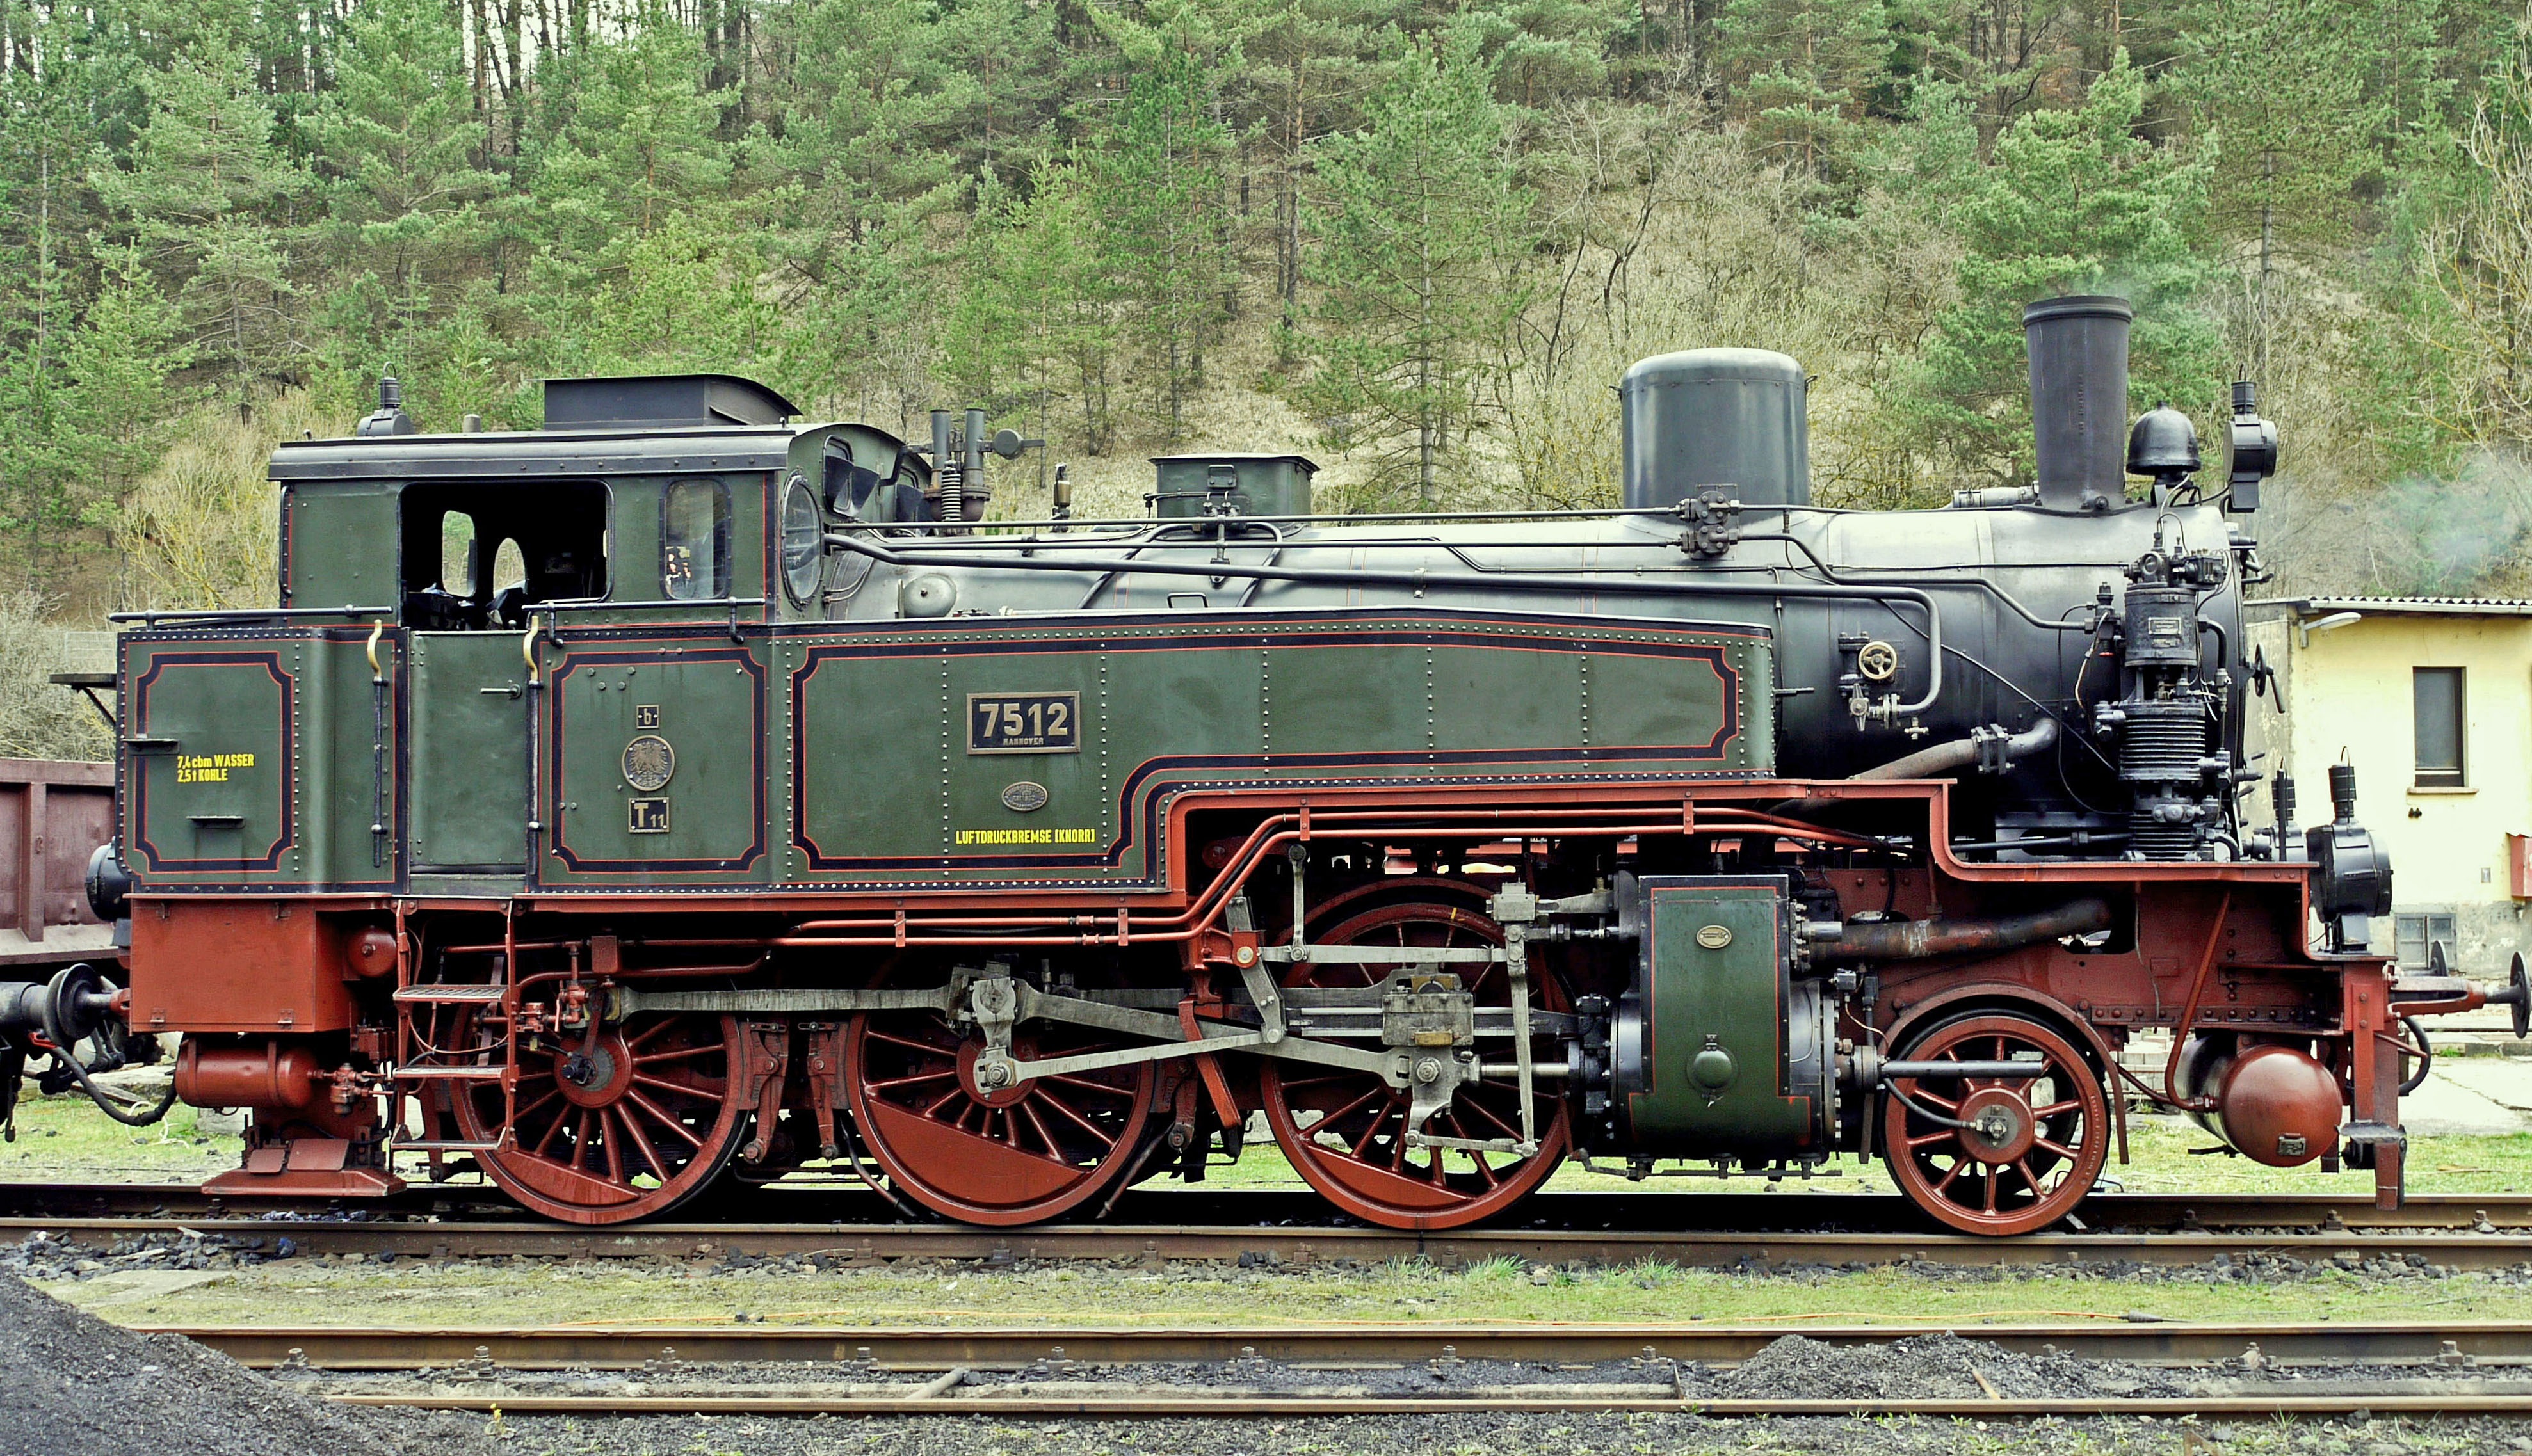
track, railway, train, transport, vehicle, nostalgia, bw, locomotive, oldtimer, steam engine, event, tradition, historically, eifel, rail transport, steam locomotive, museum locomotive, plan steam, bahnbetriebswerk, operational, land vehicle, prussian, personenzuglok, gerolstein, rolling stock, railroad car, passenger car, t11, t 11, wet steam, c coupler, br74, museum railway minden, br 74